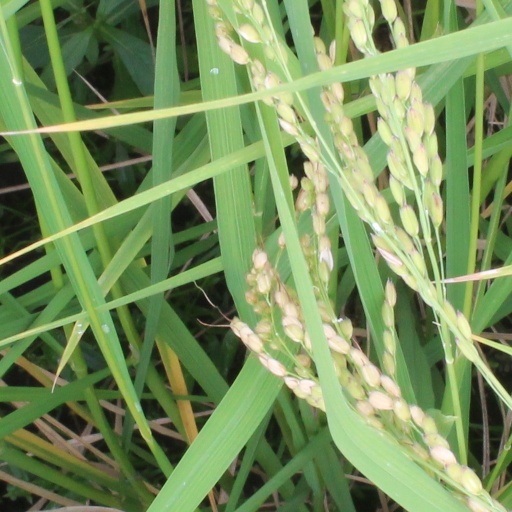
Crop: rice